1984 24 Hours of Le Mans

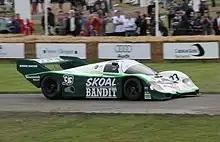
Porsche 956 of John Fitzpatrick Racing

Porsche Kremer Racing likewise had two cars entered. The 956B had 1983-winner Vern Schuppan (not a contracted Porsche works-driver this year, hence not covered by the boycott). He was joined by fellow-Australian Alan Jones and Jean-Pierre Jarier, both of whom had left F1 this year. Their other 956 was the car that had finished third for Kremer the year before. Tiff Needell / David Sutherland / Rusty French would be its drivers this year.